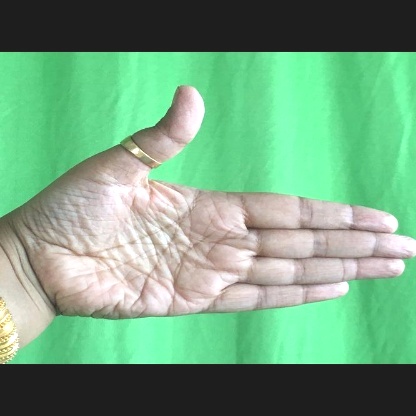
Mudra: Ardhachandran